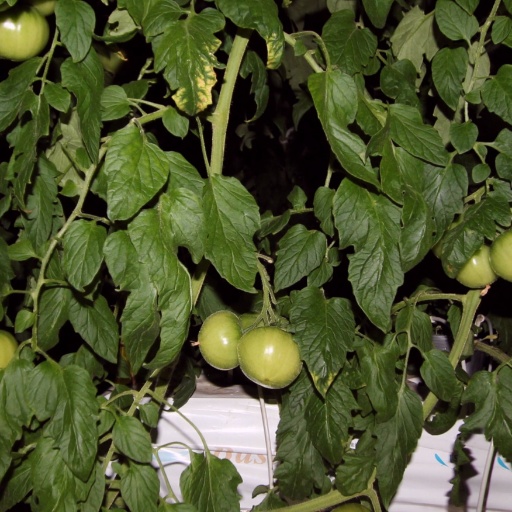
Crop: tomato